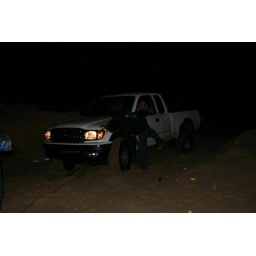
After driving the truck on the beach in Mexico, we got stuck. Locals helped us out.